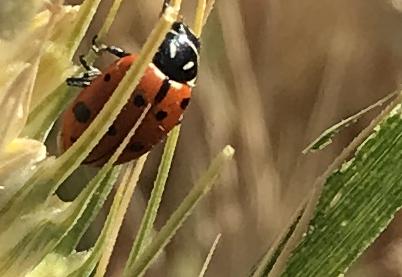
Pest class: predators